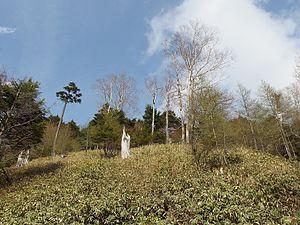
Japon
Les monts Nikkō sont un groupe de volcans situé à la limite des préfectures de Tochigi et Gunma, sur l'île de Honshū, au Japon. Son activité volcanique débute il y a environ 560 000 ans, avec la formation des monts Nyohō, et Akanagi. Elle prend fin il y a environ 12 000 ans avec l'émergence du stratovolcan Nikkō-shirane, son point culminant à 2 578 mètres d'altitude. Terres sacrées du shintoisme, ils deviennent aussi, au VIIIᵉ siècle, des montagnes sacrées du bouddhisme par la volonté du moine bouddhiste Shōdō Shōnin, ascète montagnard et propagateur de l'enseignement du Bouddha dans l'ancienne province de Shimotsuke.
Le mont Nyohō est une montagne du Japon située à Nikkō, sur l'île de Honshū, au nord de l'agglomération de Tokyo. Ce stratovolcan culminant à 2 483 mètres d'altitude fait partie du complexe volcanique des monts Nikkō dans le parc national de Nikkō. Il émerge du sol de l'arc volcanique du Japon il y a environ 560 000 ans, lorsque débute la formation des monts Nikkō, et cesse toute activité volcanique il y a 86 000 ans. Objet de culte du shintoïsme depuis des temps immémoriaux, le volcan Nyohō devient aussi, au VIIIᵉ siècle, en lien avec le mont Nantai voisin, une montagne sacrée du bouddhisme par la volonté du moine bouddhiste Shōdō Shōnin, ascète montagnard et propagateur de l'enseignement du Bouddha dans l'ancienne province de Shimotsuke. Les religieux du sanctuaire Futarasan de Nikkō, un site historique inscrit au patrimoine mondial, l'entretiennent comme lieu de pèlerinage.